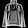
Label: Shirt